Hokkaido Shimbun

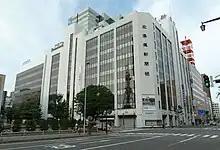
Headquarters of the Hokkaido Shimbun Press in Sapporo.

The , which is often abbreviated as , is a Japanese language daily newspaper published mainly in Hokkaidō, Japan by . As of January 2025, its morning edition has a circulation of 730,000. It was first published in Sapporo in 1887.